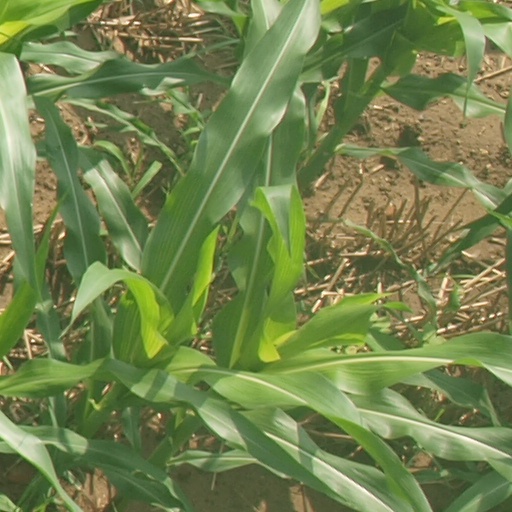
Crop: maize; corn